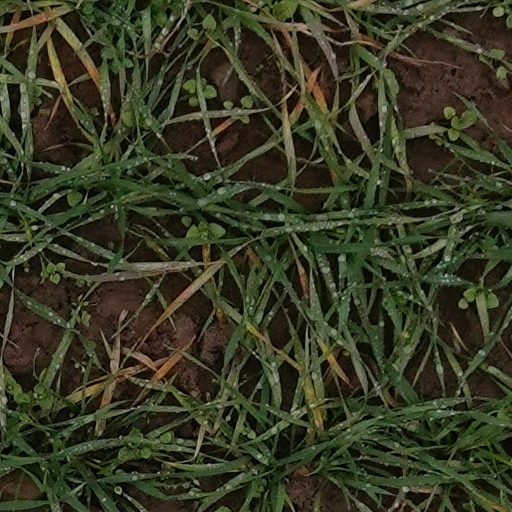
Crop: wheat